Red Star Belgrade

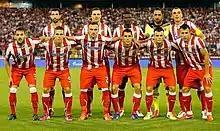
Crvena zvezda in 2013.

Despite Red Star's success on the pitch in 2013–14, the financial situation at the club has worsened, so much so that the club were banned from participating in the 2014–15 UEFA Champions League for which they qualified by winning the Serbian SuperLiga. The UEFA Club Financial Control Body found Red Star's debts to players, some of whom had not been paid for at least six months, staff and other clubs, totalled €1.86 million. The club board were also alleged to have hidden debts and falsified documents. This, on top of an earlier UEFA disciplinary measure in 2011, meant Red Star did not meet the necessary Club Licensing and Financial Fair Play criteria and, as such, should not have been granted a UEFA license by the Serbian FA. Rivals Partizan took Red Star's place in the UEFA Champions League second qualifying round.